Stade de la Beaujoire

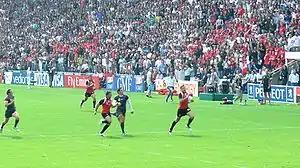
Wales v. Canada, RWC 2007.

Since 1984, the stadium in Nantes has hosted international tournament matches for football and rugby competitions in France.